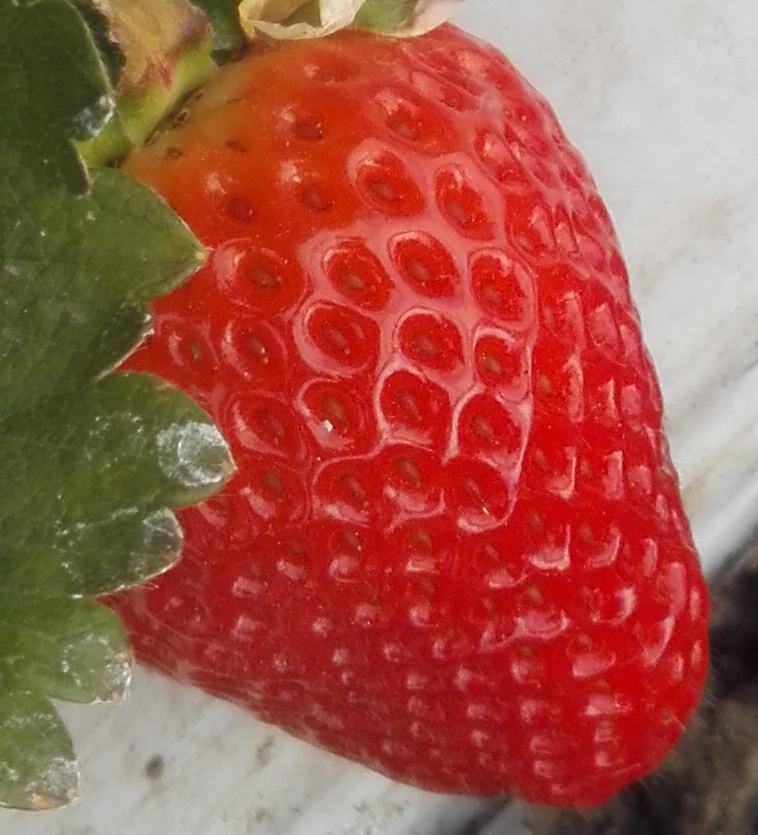
Label: Strawberry